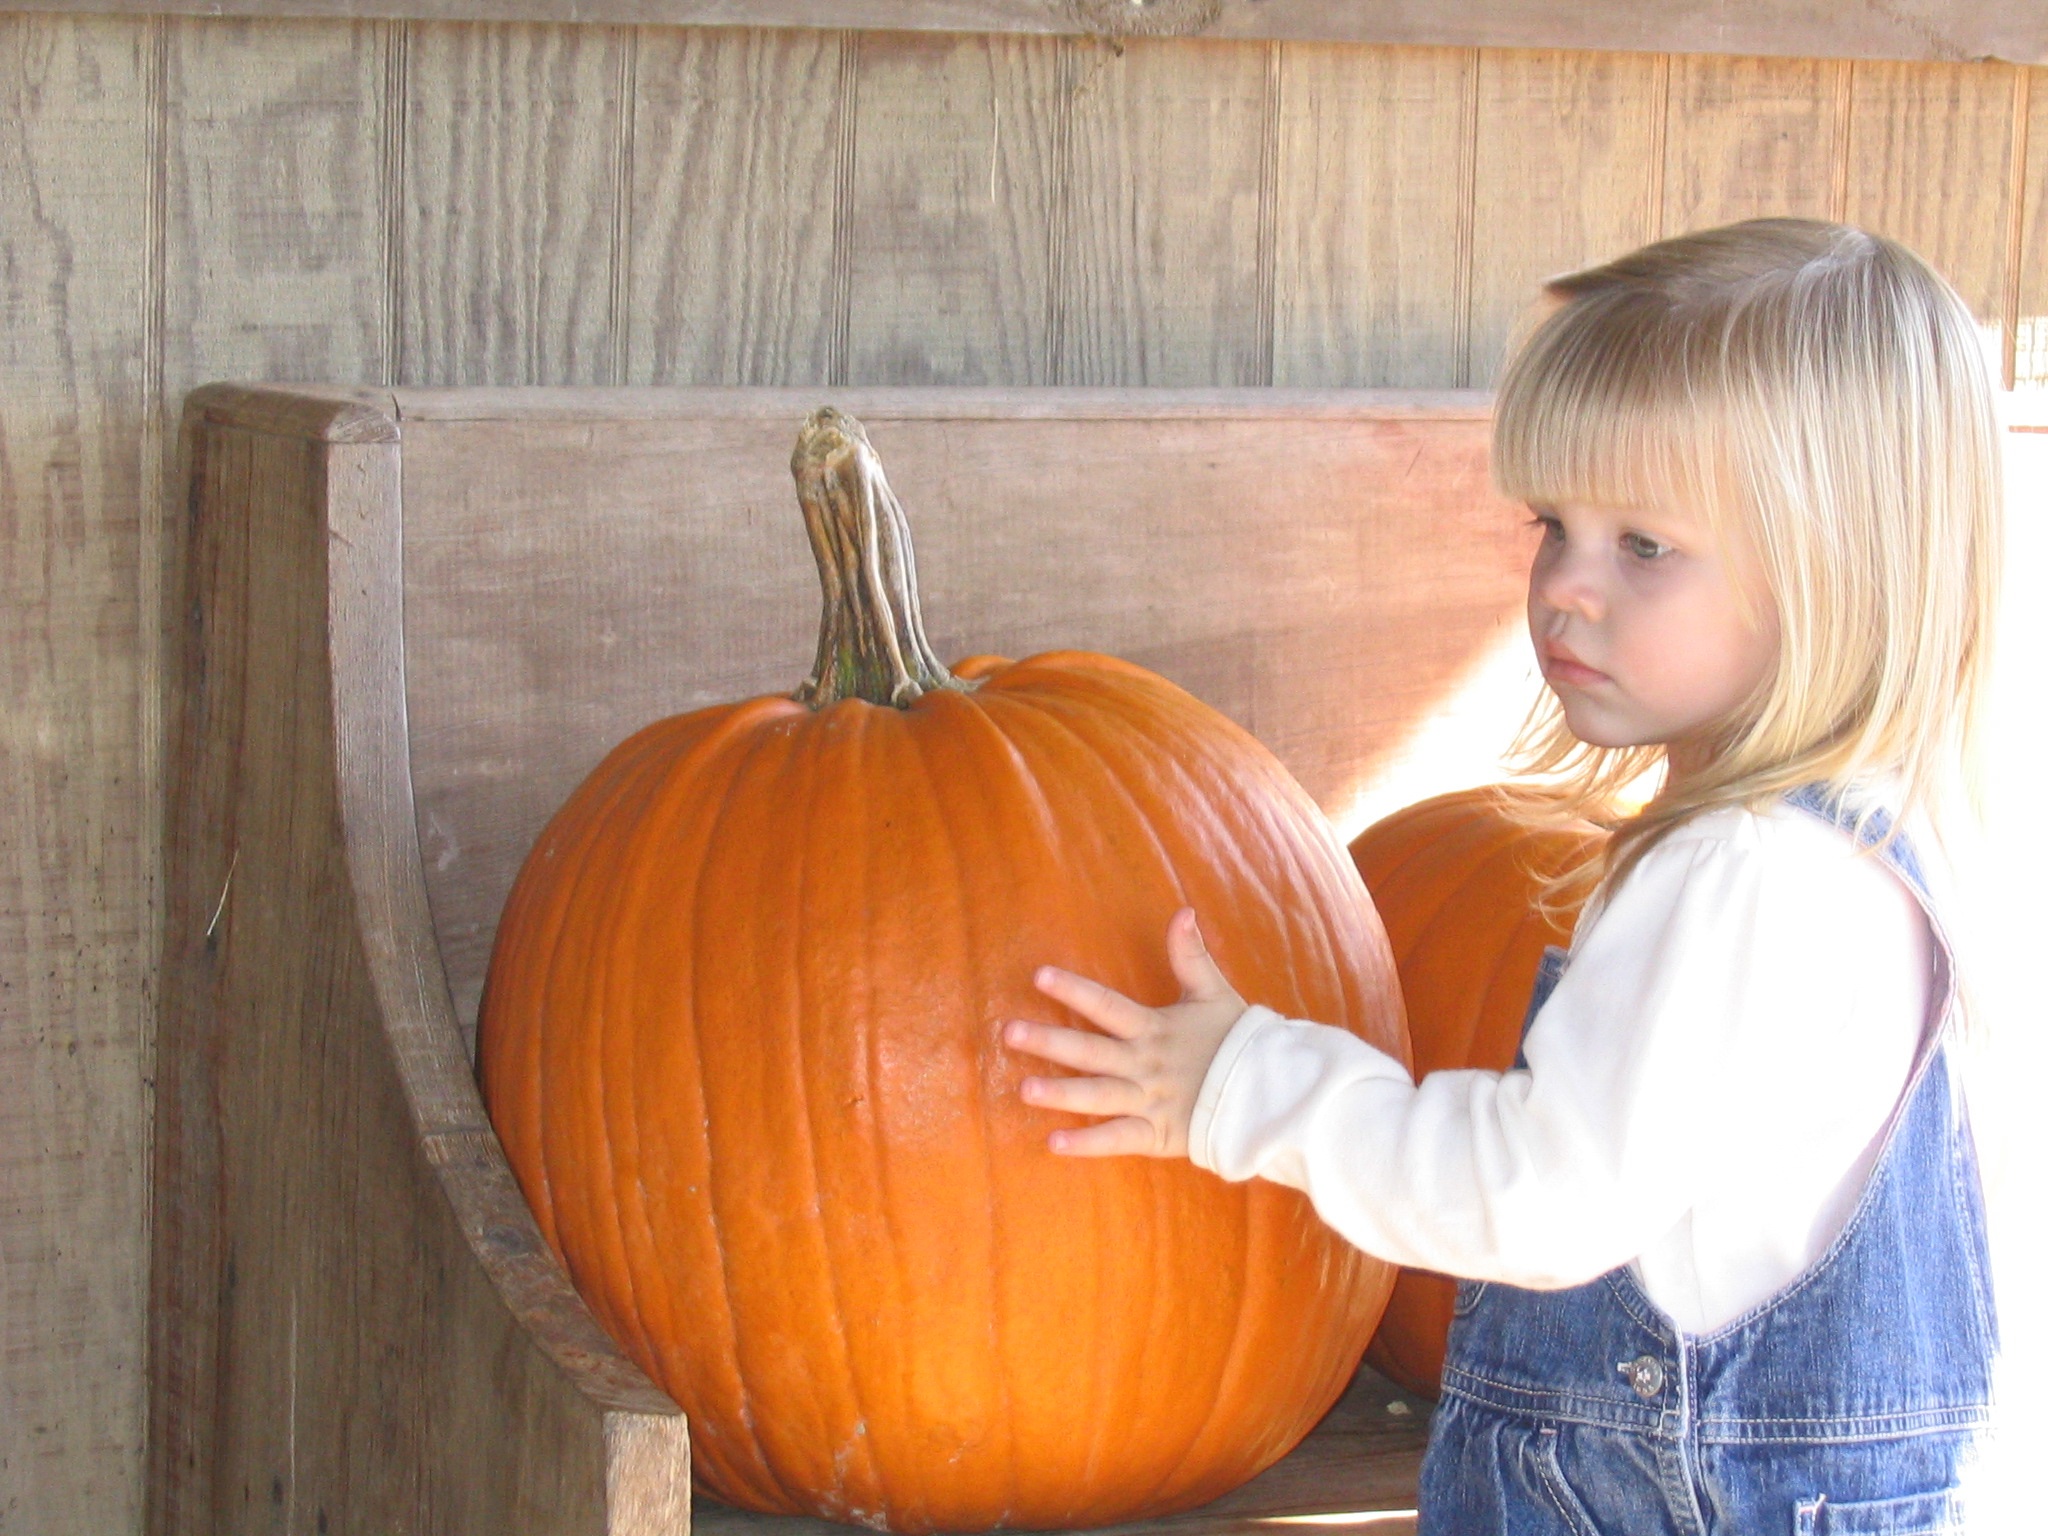
farm, orange, harvest, pumpkin, child, patch, calabaza, carving, man made object, winter squash